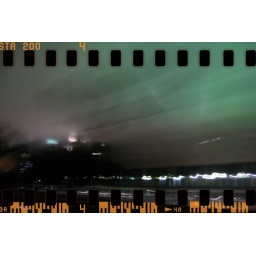
Off the 110-N and coming home from the Staples center which is where the green light is being cast over the fog.